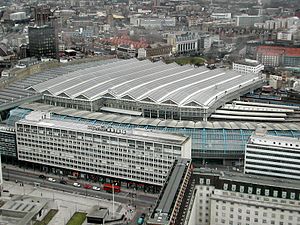
Waterloo Station / Galleri
Waterloo Station eller London Waterloo er en stor jernbaneendestation i det centrale London, ejet og opereret af Network Rail. Den er beliggende i distriktet Lambeth nær South Bank og i takstzone 1.